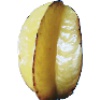
Label: Carambula 1